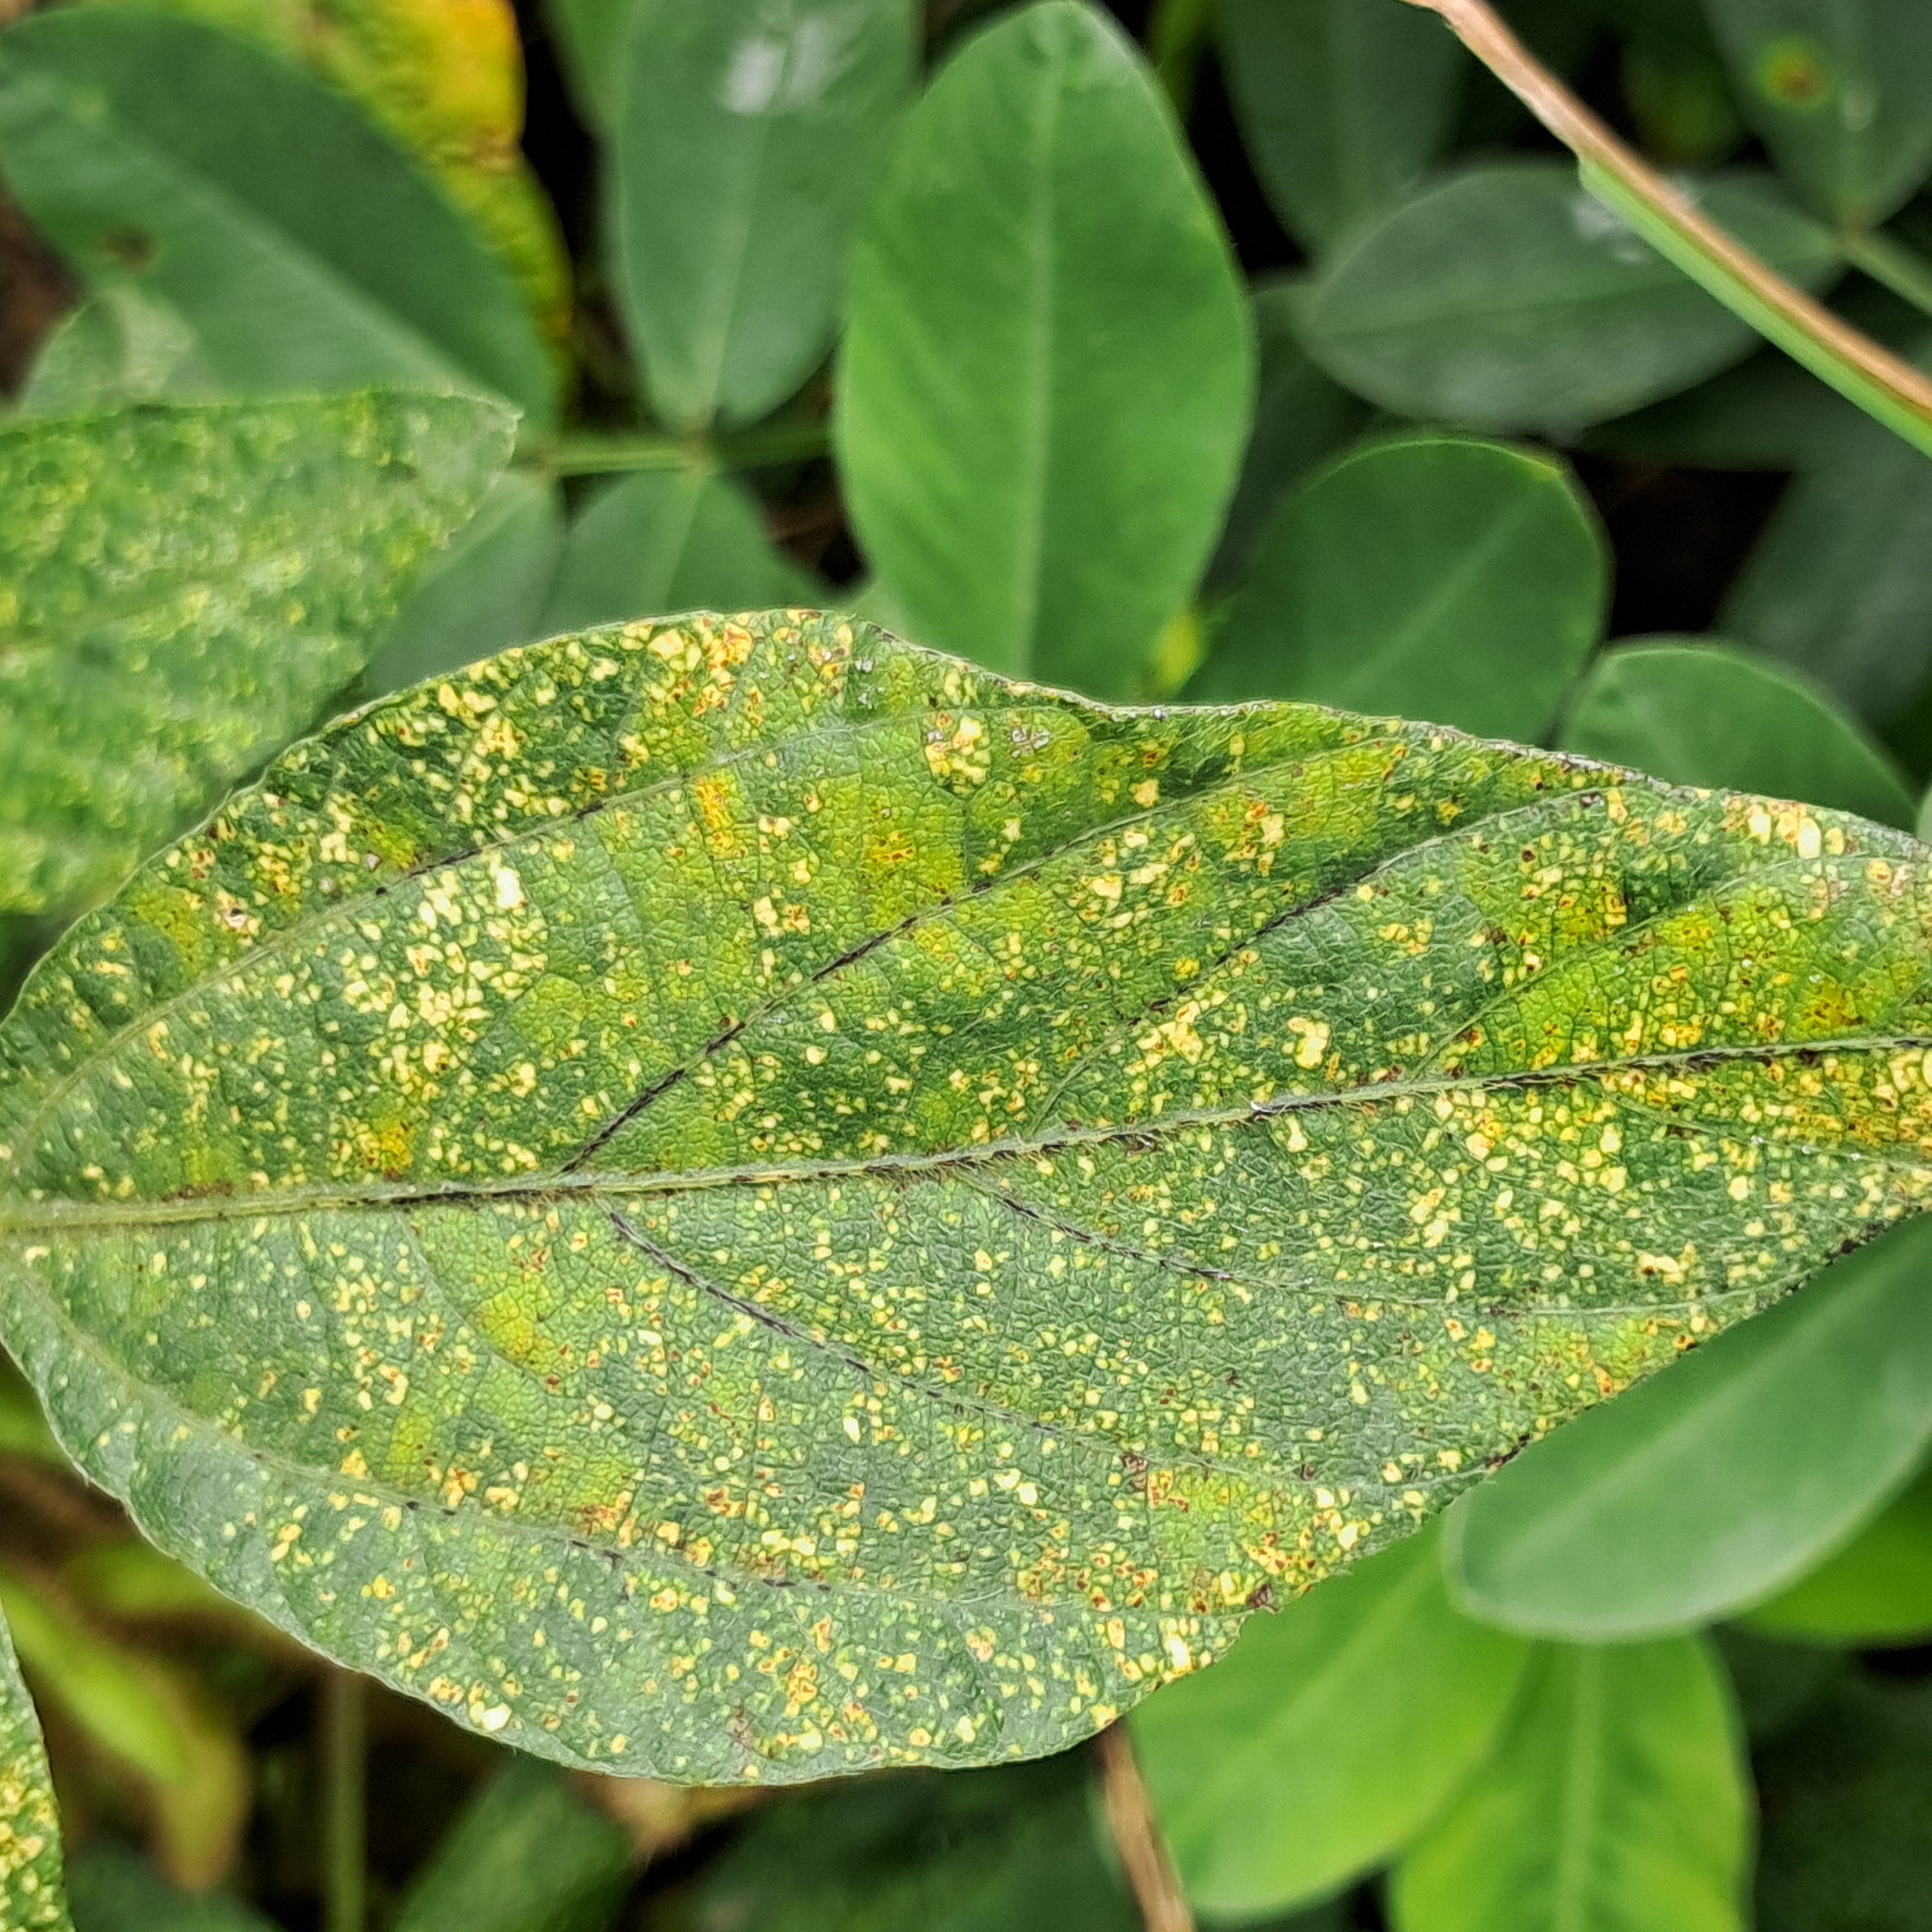
Label: Mosaic